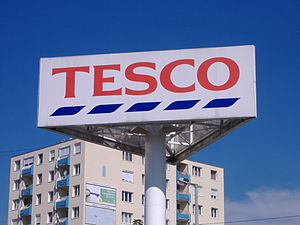
Tesco
Et Tesco-skilt i Ungarn.
Tesco plc er en international supermarkedskoncern med hovedsæde i Storbritannien, hvor kæden sidder på omkring en tredjedel af dagligvaremarkedet. Det gør kæden til den største detailkæde i Storbritannien, mens den på verdensplan er fjerdestørst. I 2008 omsatte kæden for 48,3 mia. pund og beskæftigede 273.000 ansatte. I alt består kæden af 2.209 butikker i Storbritannien, Irland, Kina, Tjekkiet, Ungarn, Japan, Malaysia, Polen, Slovakiet, Sydkorea, Thailand, Tyrkiet og USA.